William Steuart (Mayor of Baltimore)

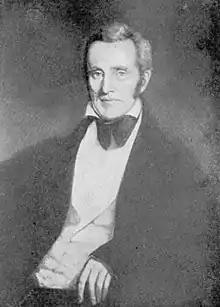
Lieutenant colonel William Steuart, Mayor of Baltimore from 1831-32.

William Steuart (1780 – February 12, 1839) was a stone mason in colonial Maryland, and Mayor of Baltimore from 1831 to 1832. He was a lieutenant colonel in the United States Army during the War of 1812, and saw service during the Battle of Baltimore, where he commanded the 38th United States Infantry foot regiment.